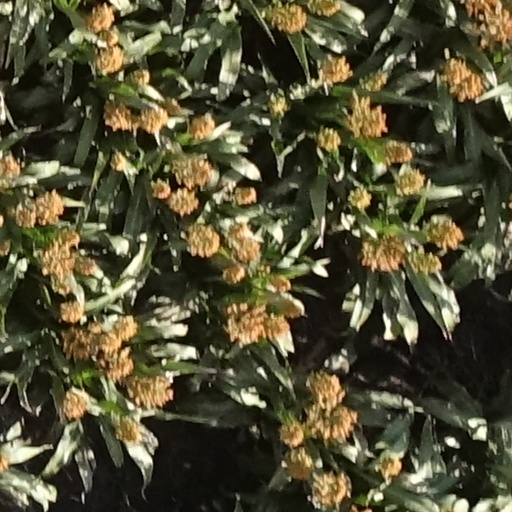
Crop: sorghum